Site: brandenburg
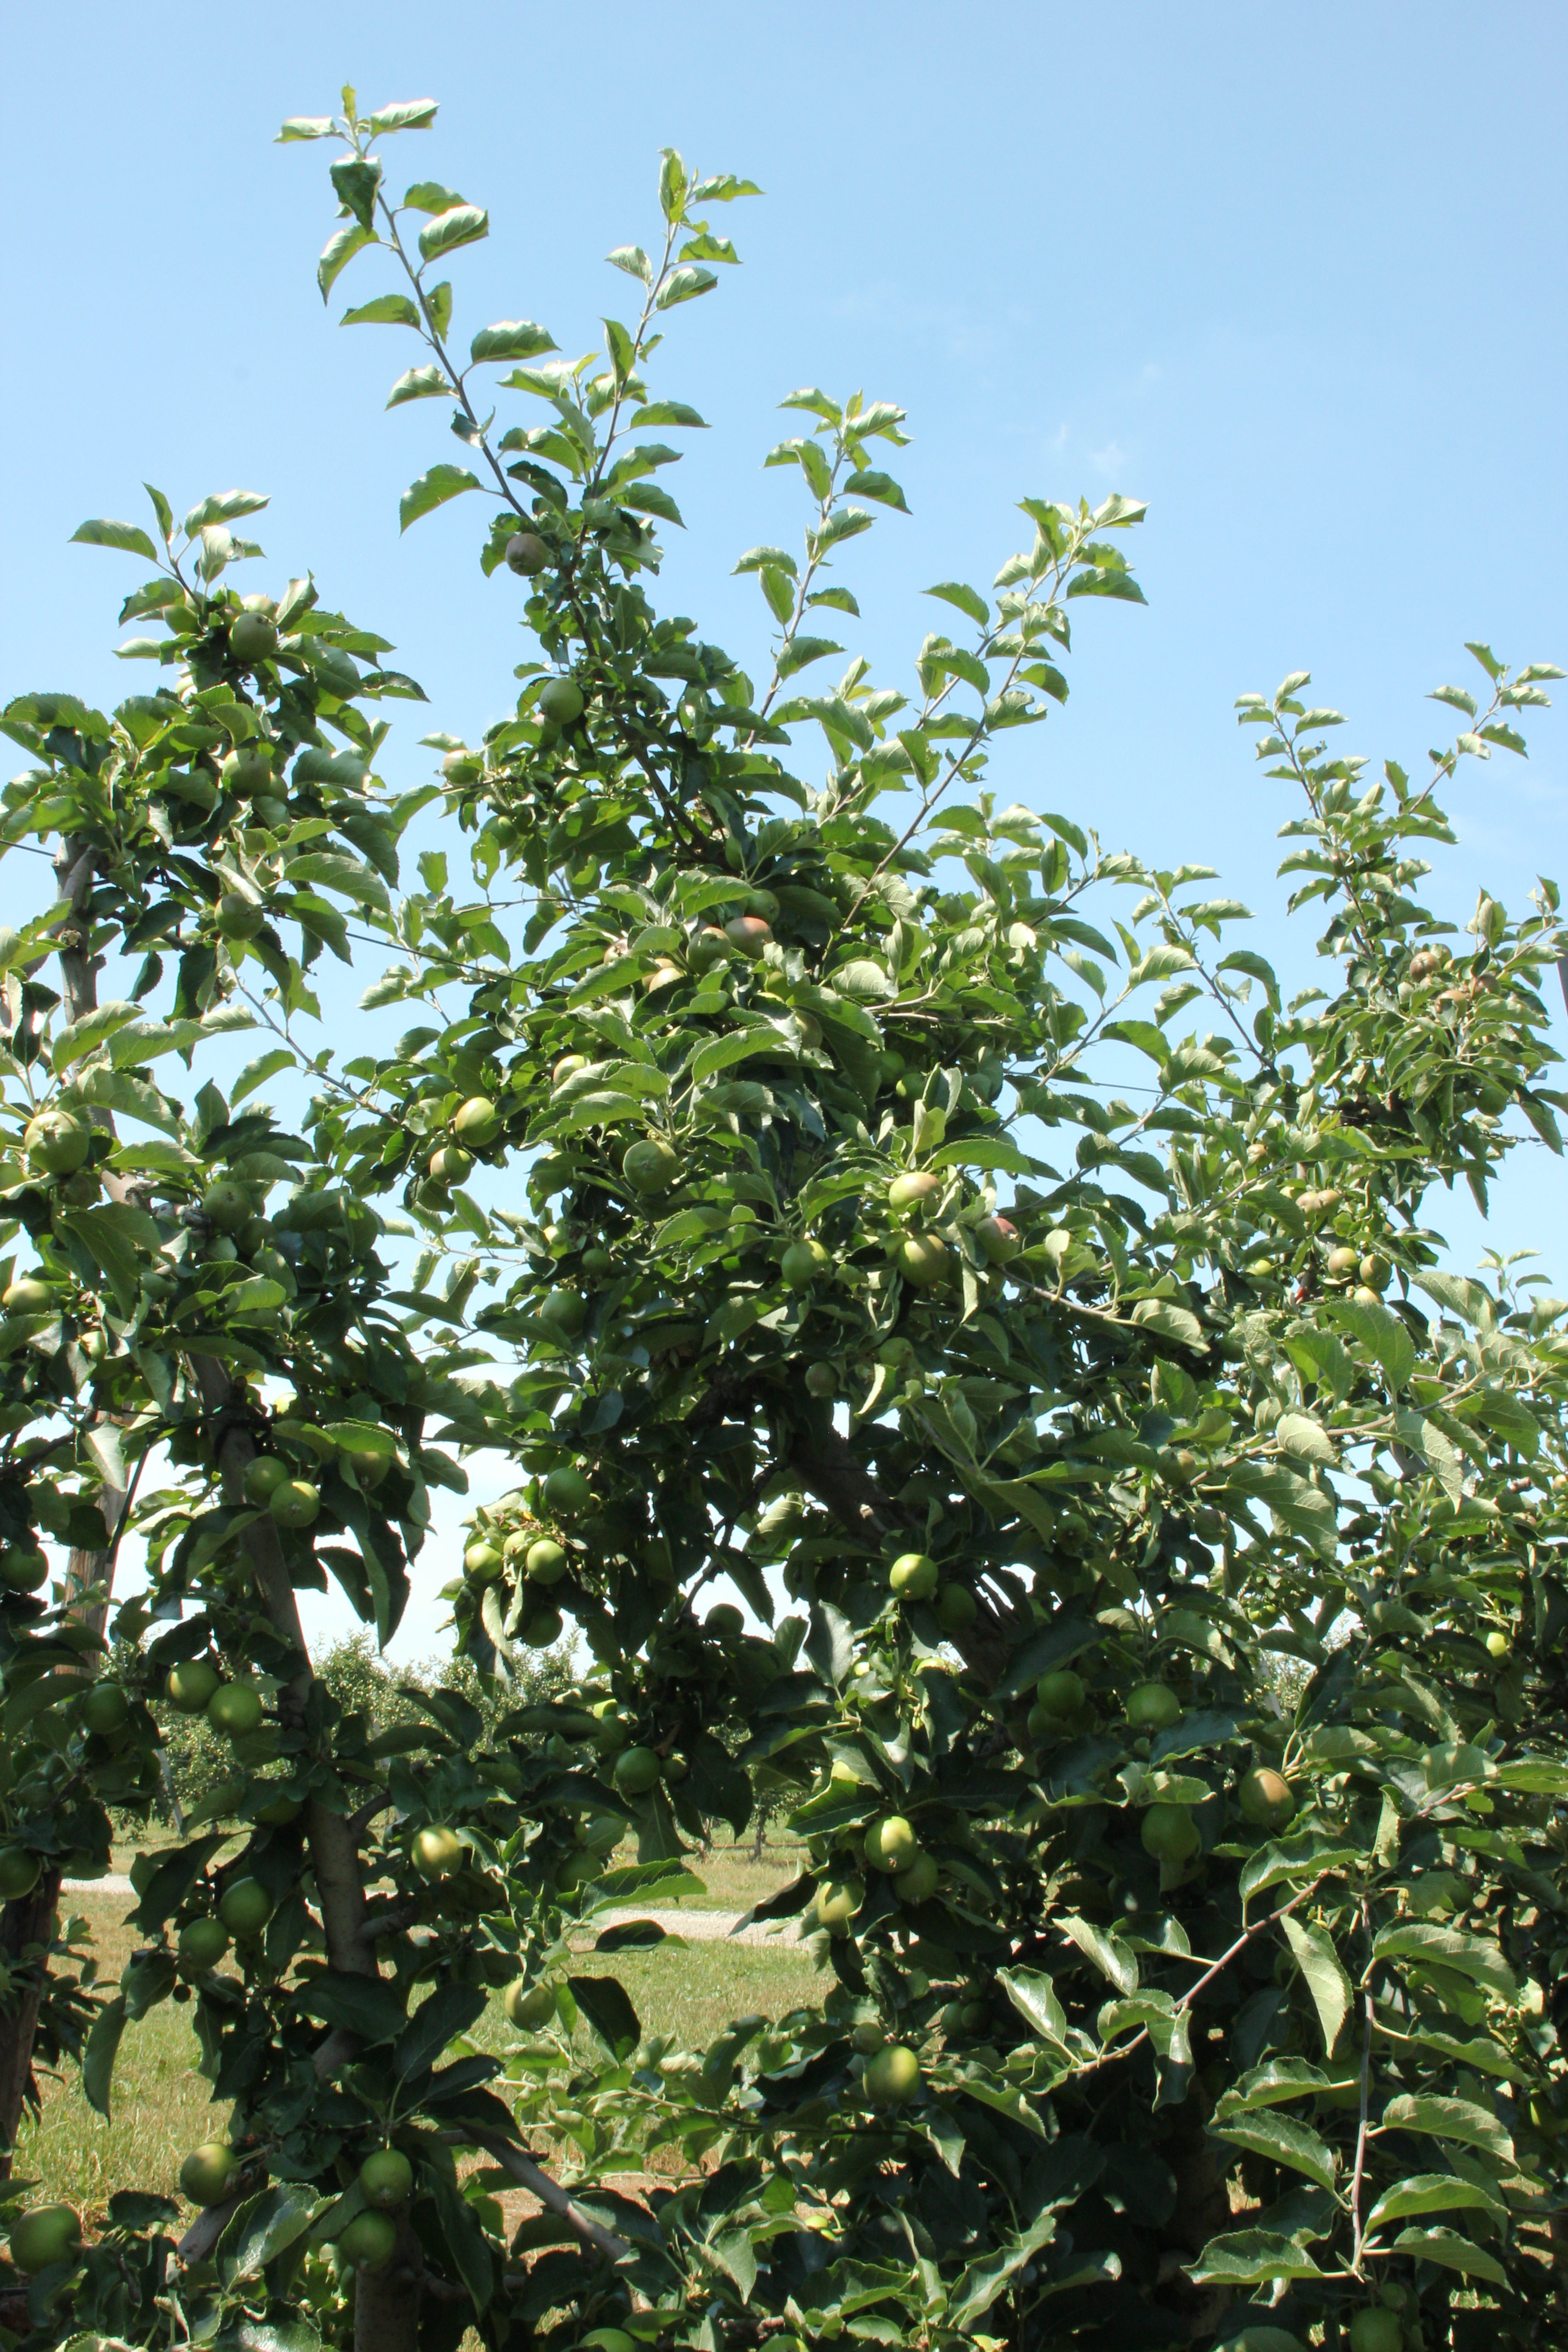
Growth stage (BBCH 74): Development of fruit